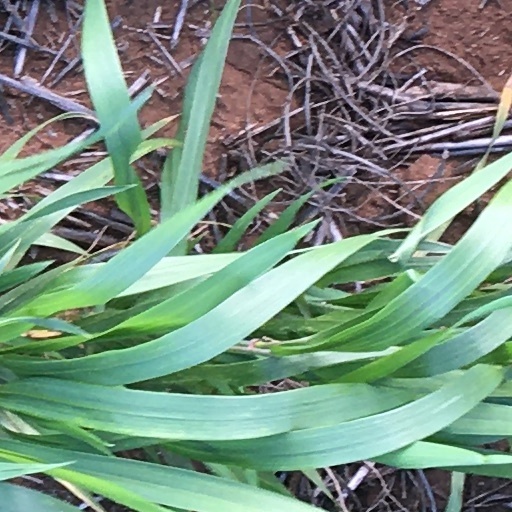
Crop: wheat